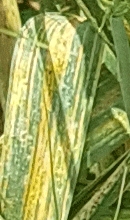
Label: Wheat___Yellow_Rust